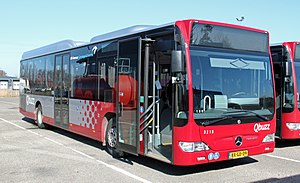
Mercedes-Benz Citaro
En Mercedes-Benz Citaro-bus (O530LE) i Groningen.
Mercedes-Benz Citaro er en busmodel fremstillet af Mercedes-Benz.